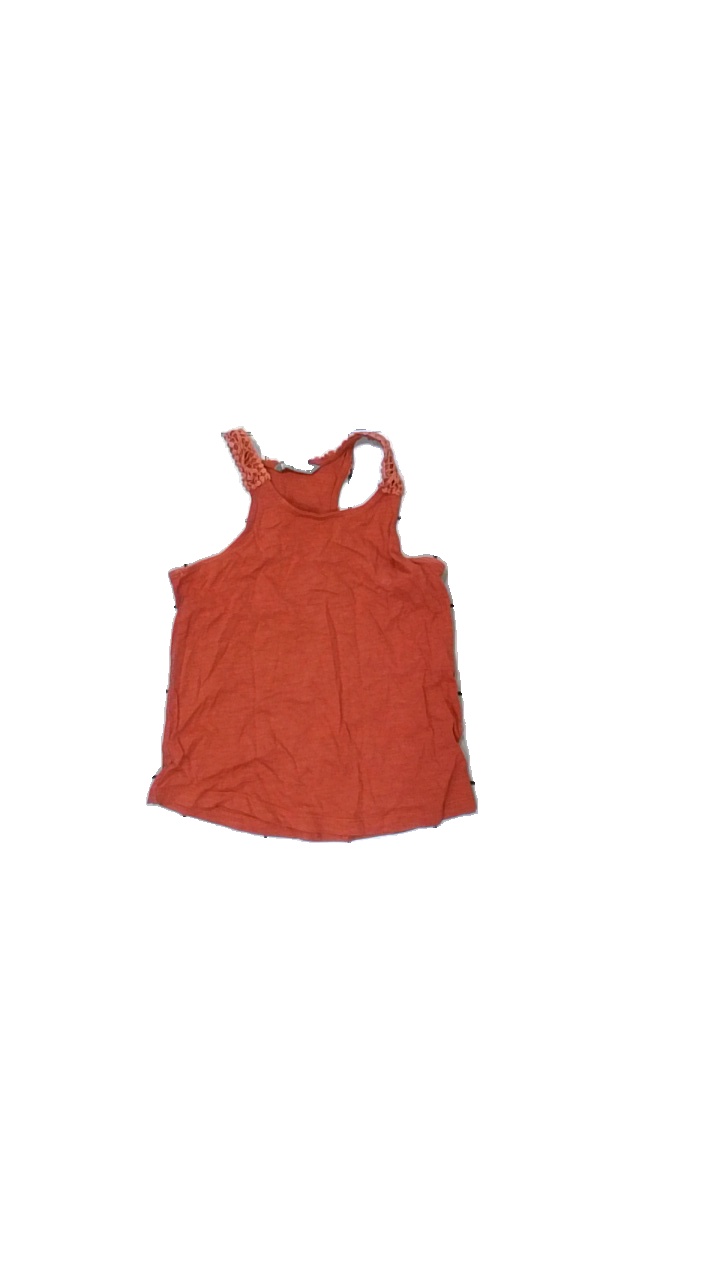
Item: Top (Children)
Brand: Lindex
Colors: Red
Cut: Regular
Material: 100% cotton
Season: All
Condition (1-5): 3
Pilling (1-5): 3
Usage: Reuse
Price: <50